Tarfaya

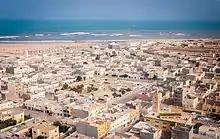
The town of Tarfaya

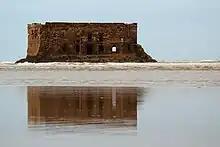
The fortress Casa del Mar, built by the British in the 1880s

Tarfaya ( - "Ṭarfāya") is a coastal Moroccan town, located at the level of Cape Juby, in western Morocco, on the Atlantic coast. It is located about 890 km southwest of the capital Rabat, and around 100 km from Laayoune and Lanzarote, in the far east of the Canary Islands. During the colonial era, Tarfaya was a Spanish colony known as Villa Bens. It was unified with Morocco in 1958 after the Ifni War, which started one year after the independence of other regions of Morocco.